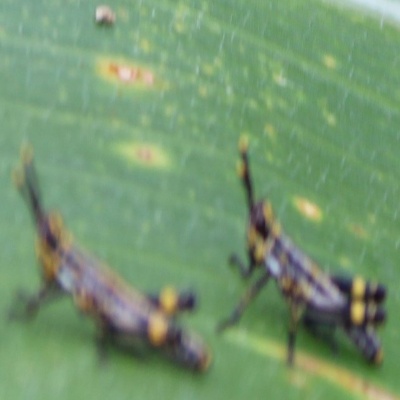
Crop: Maize
Condition: grasshoper